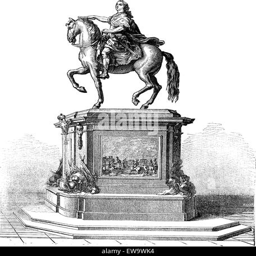
bronze statue of person mounted on a horse , vintage engraved illustration .